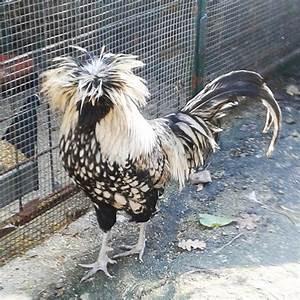
chicken